2023 DoorDash 250

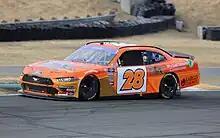
Aric Almirola racing the DoorDash 250 which he eventually won.

Sonoma Raceway is a road course and drag strip located on the landform known as Sears Point in the southern Sonoma Mountains in Sonoma, California, U.S. The road course features 12 turns on a hilly course with of total elevation change. It is host to one of only seven NASCAR Cup Series races each year that are run on road courses. It is also host to the NTT IndyCar Series and several other auto races and motorcycle races such as the American Federation of Motorcyclists series. Sonoma Raceway continues to host amateur, or club racing events which may or may not be open to the general public. The largest such car club is the Sports Car Club of America.